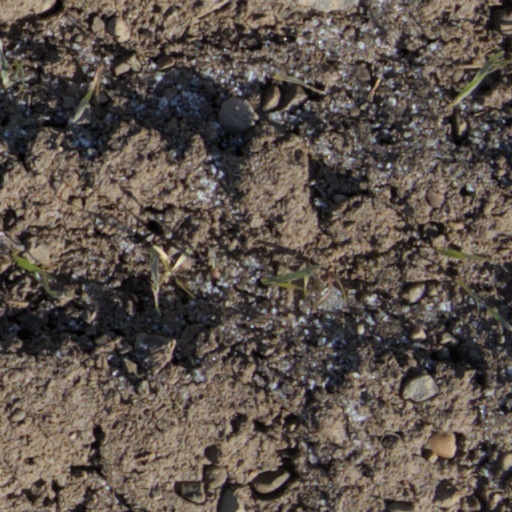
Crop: wheat